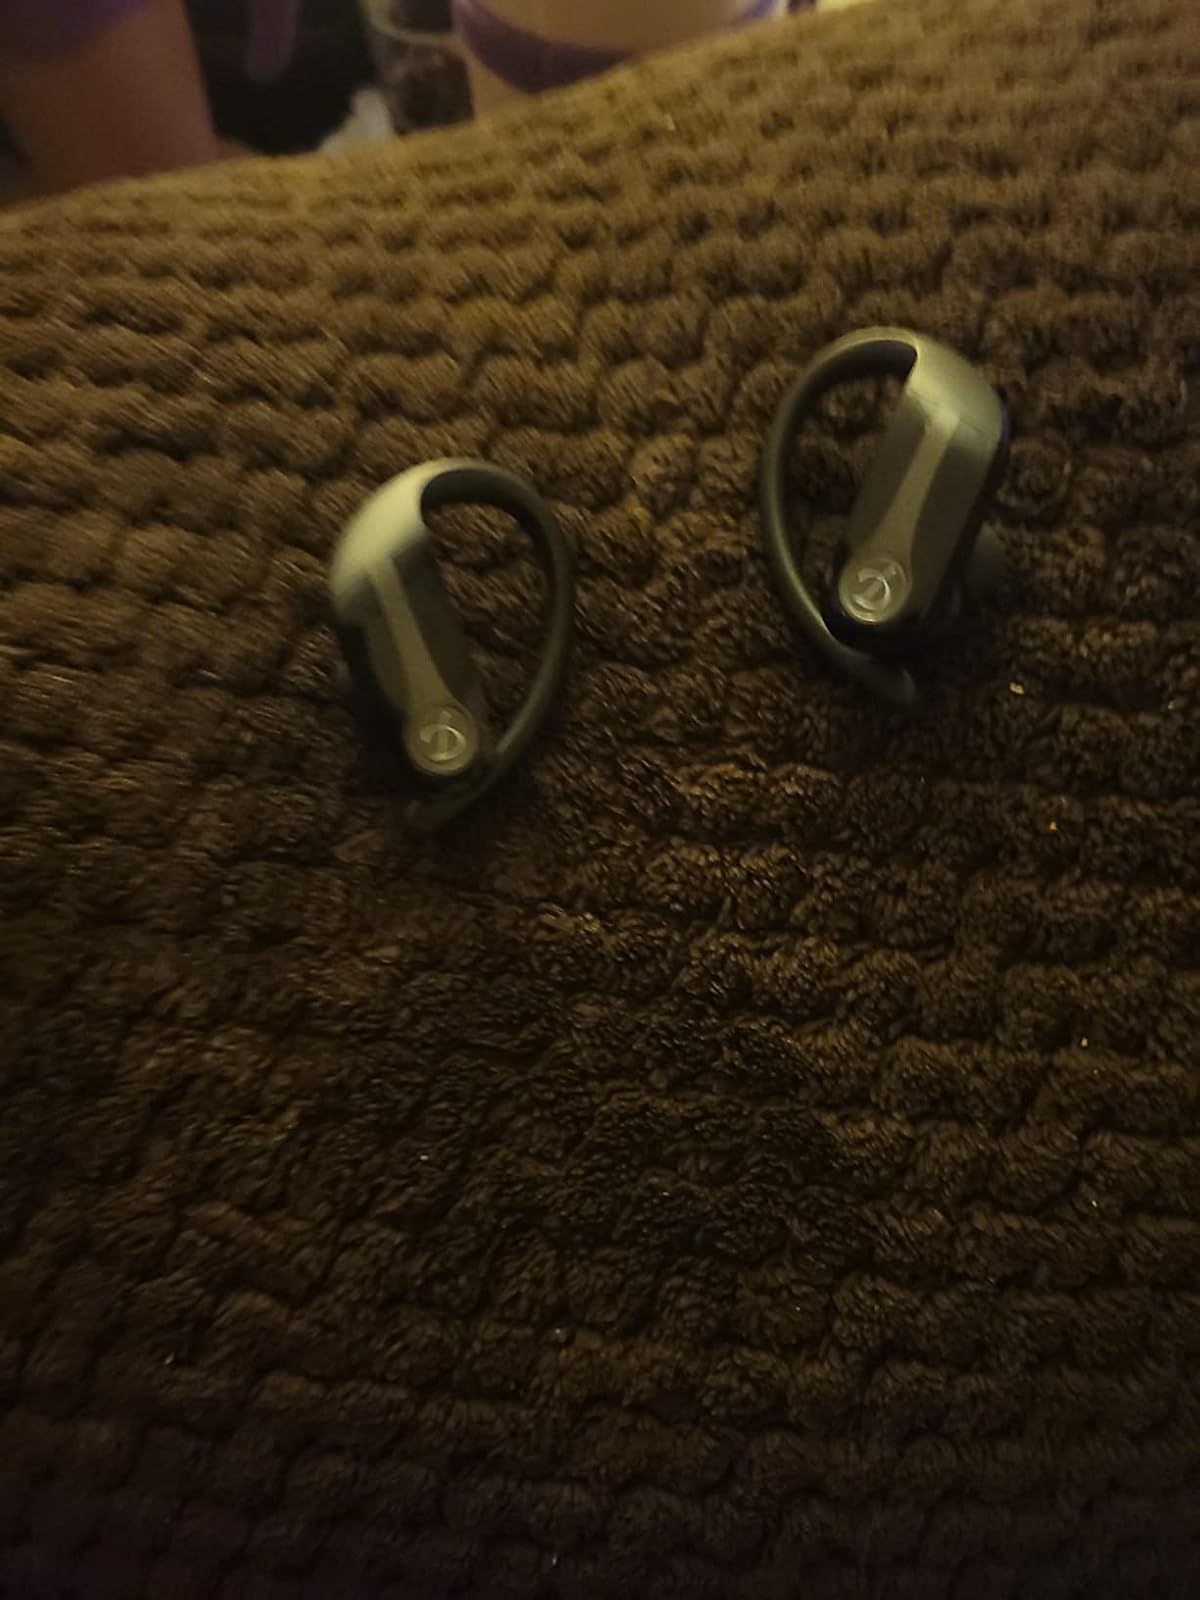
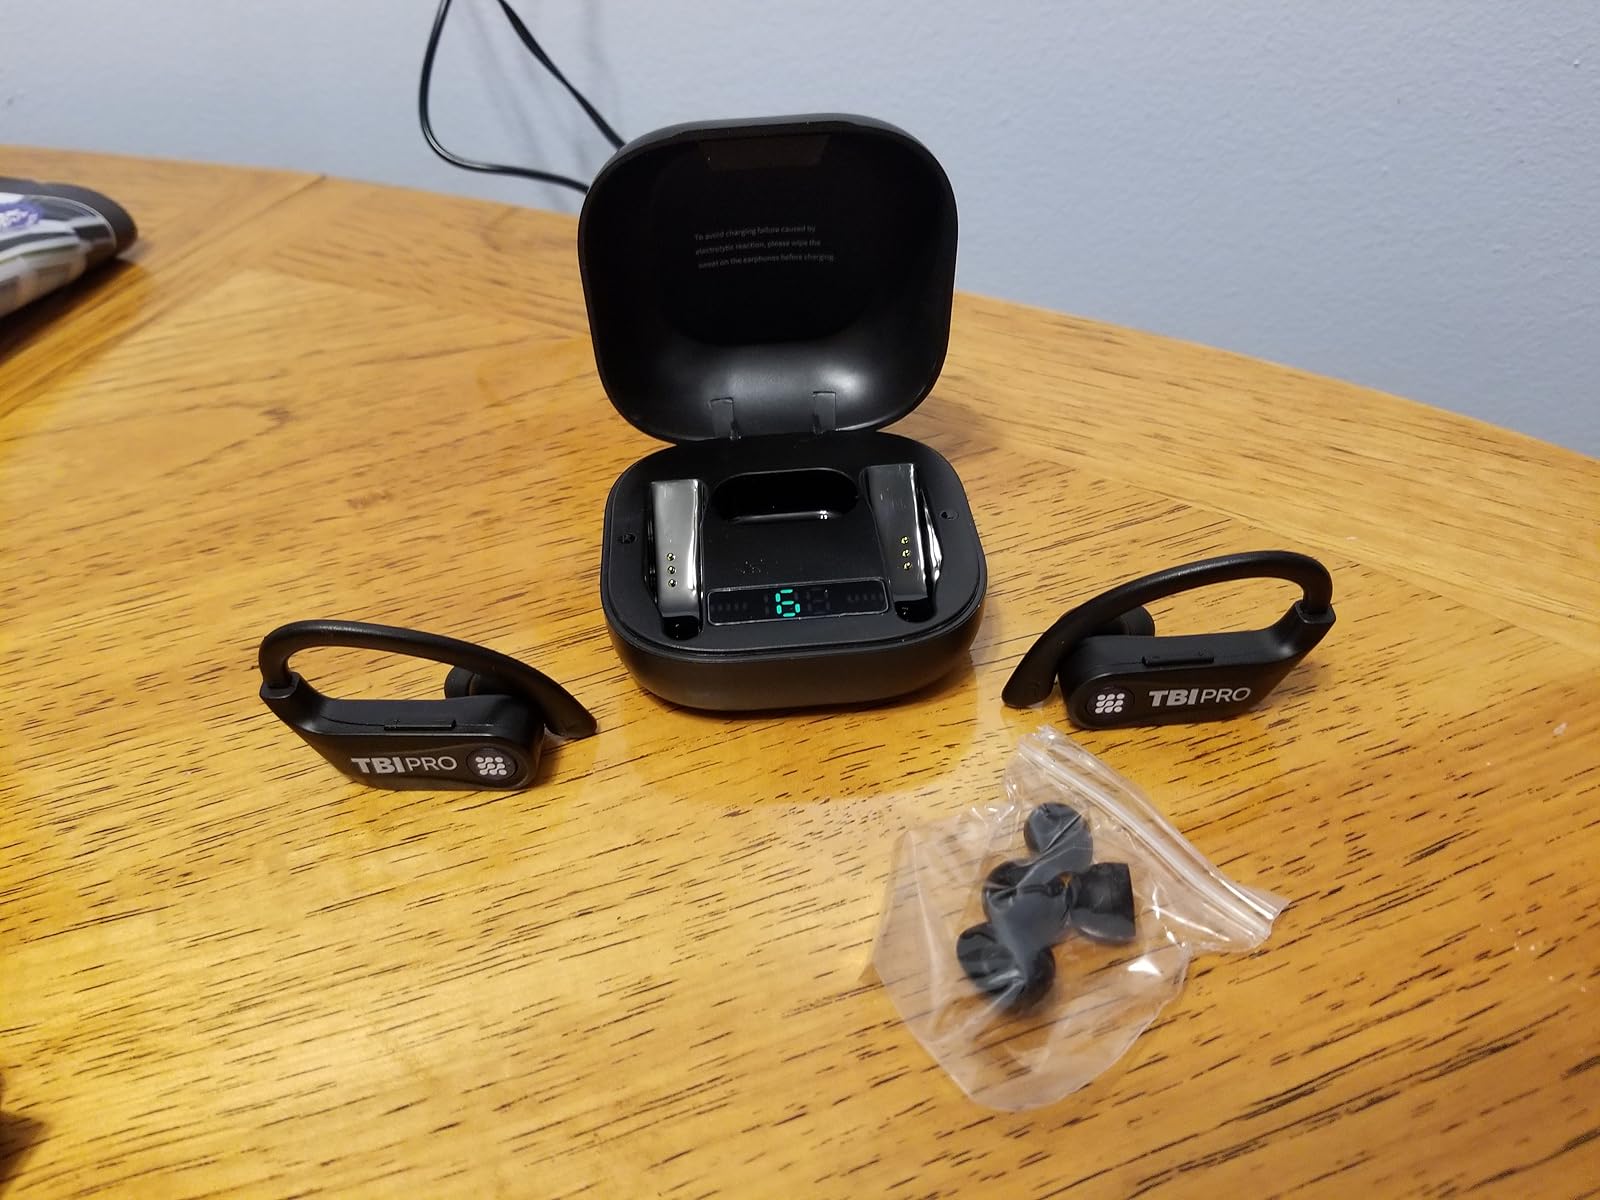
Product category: earbuds
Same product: no